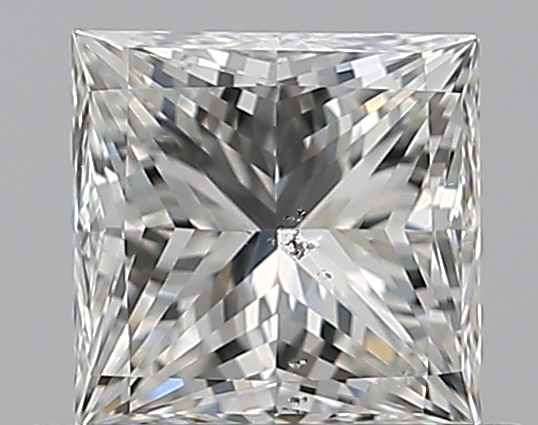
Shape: princess
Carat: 0.7
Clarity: SI1
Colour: I
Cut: EX
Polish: EX
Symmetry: VG
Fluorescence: N
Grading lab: GIA
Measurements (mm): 4.81 x 4.72 x 3.47